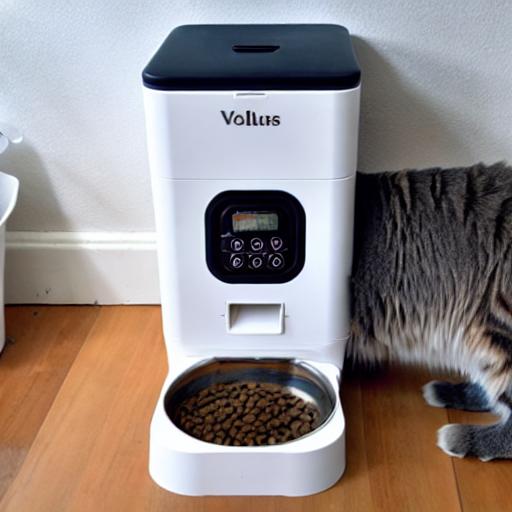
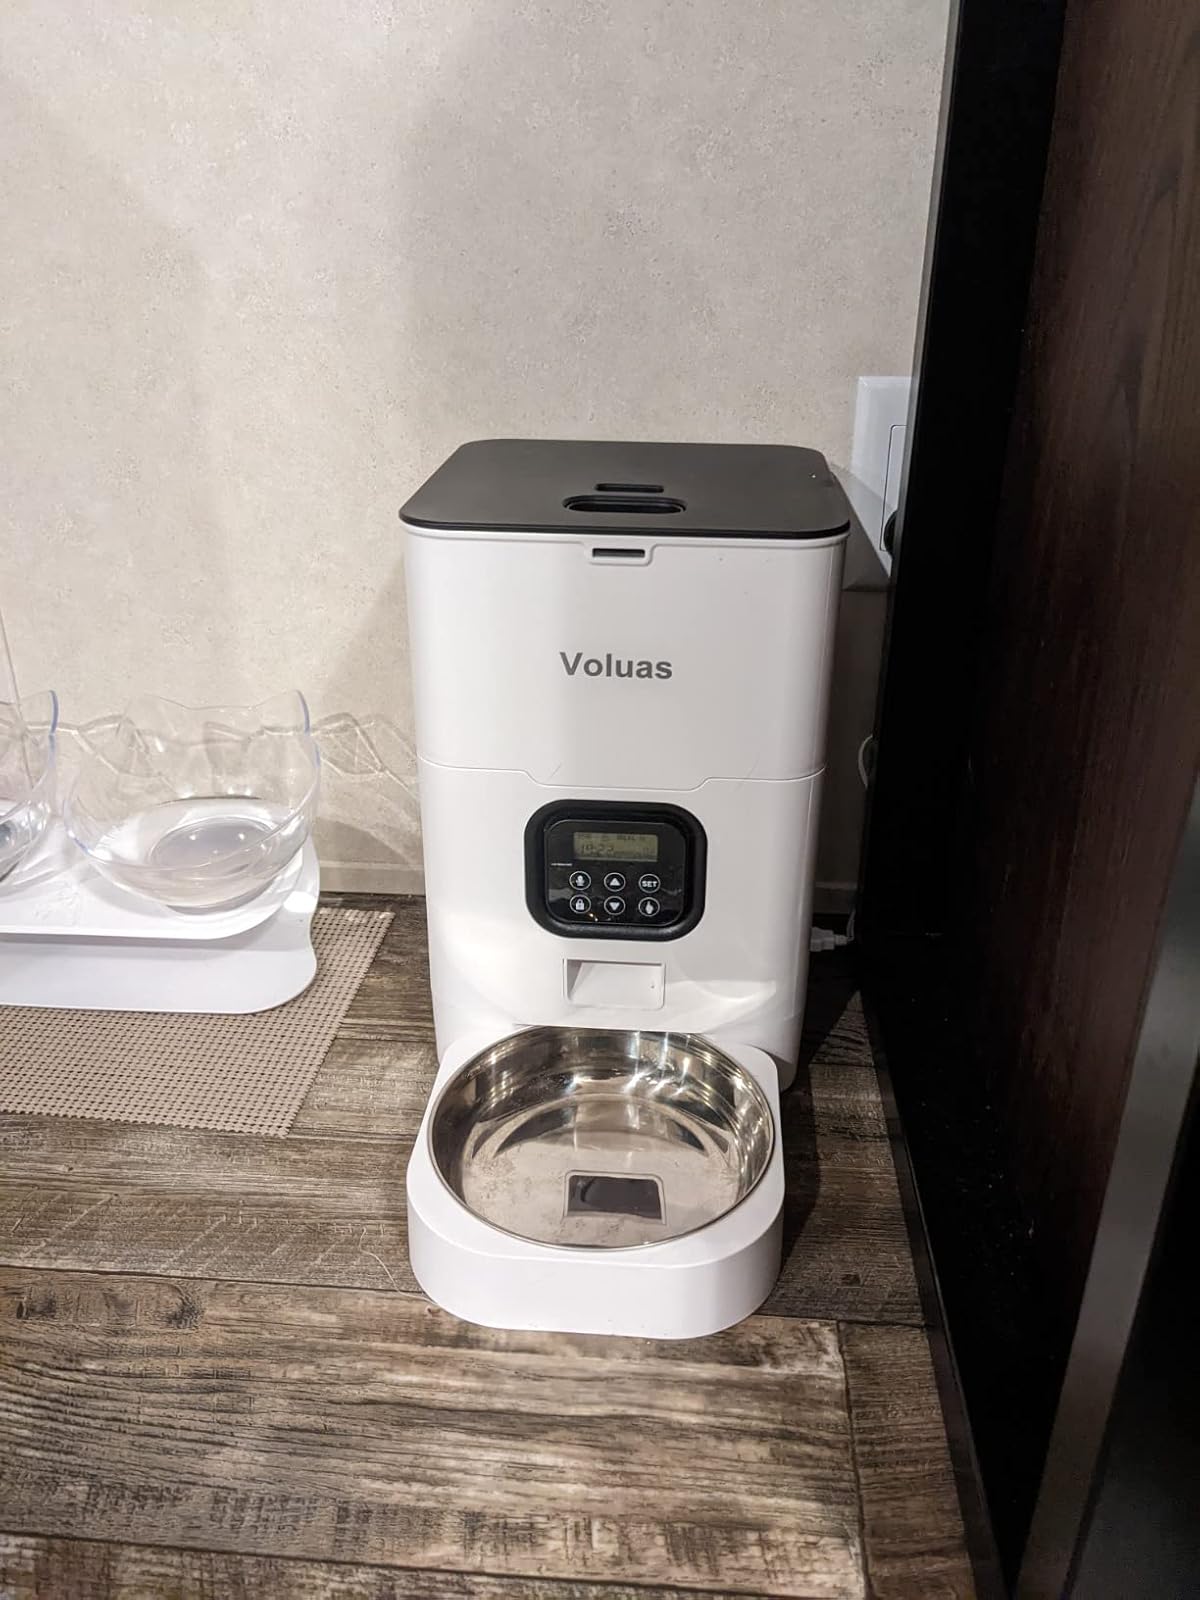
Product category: items_feeder
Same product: no